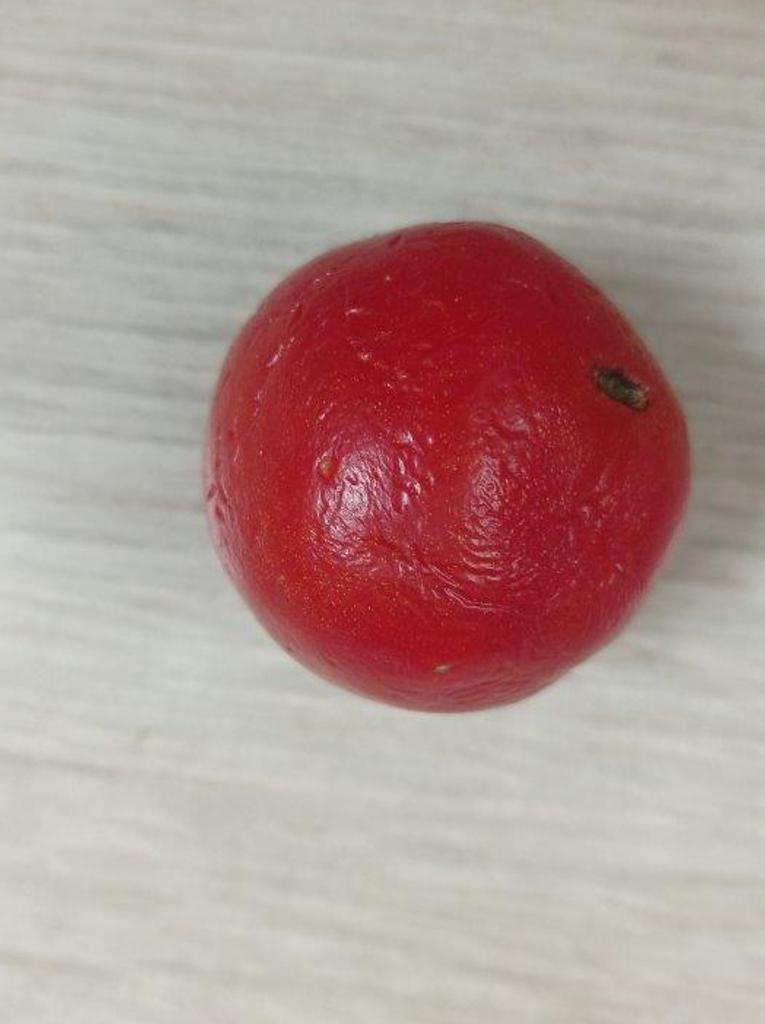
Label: Rotten